AMC Matador

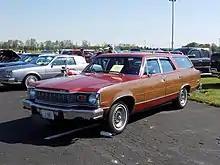
1976 AMC Matador station wagon with optional simulated wood trim

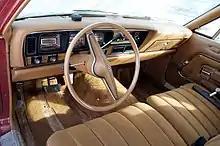
1976 AMC Matador with safety-shaped padded dashboard

Changes for the 1975 model year were minor as AMC focused on developing and introducing its innovative Pacer. Matadors now included a standard "no maintenance" electronic ignition developed by Prestolite. All U.S. market Matadors featured catalytic converters that required unleaded regular-grade fuel. New "unleaded fuel only" decals were placed by the fuel filler door. A warning notice was added on the face of the fuel gauge, along with a restricted gas tank filler opening that allowed only the smaller pump nozzle that came on new pumps dispensing unleaded fuel. Steel-belted radial tires became standard equipment on all Matadors.